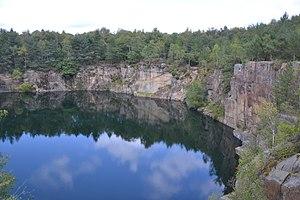
Anciennes carrières de granite du Maupuy (Saint-Léger-le-Guérétois, Creuse, France).
Le Limousin est comme l'ensemble du Massif central, dont il occupe la bordure nord-occidentale, plutôt riche en ressources minières, même si à l'exception de quelques carrières, les exploitations historiquement et essentiellement tournées vers l'extraction de l'or, de la houille, du kaolin et de l'uranium sont de nos jours fermées.